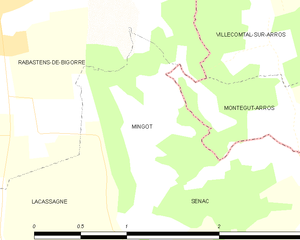
Carte des communes françaises
Mingot est une commune française située dans le département des Hautes-Pyrénées, en région Occitanie.